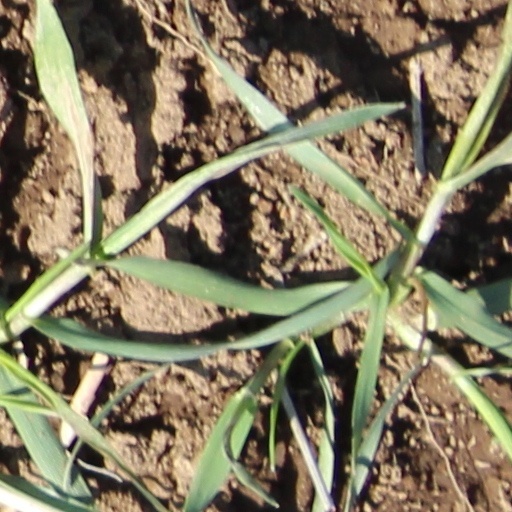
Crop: wheat